MBC TV

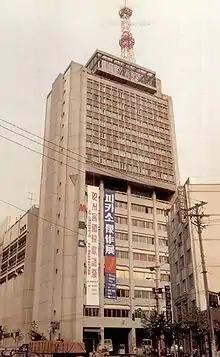
Former MBC building used between the 1970s and 1980s

The Seoul Private Broadcasting Corporation was established on 21 February 1961. On 22 June 1966, the company received a broadcasting license from the government and started broadcasting on terrestrial television on 8 August 1969, with a 20-minute opening ceremony at 6pm. Its first drama, "Lovers of the Sun", came on air the following day. At the time of its launch, South Korea had 200,000 registered television sets. Unlike the Tongyang Broadcasting Company, MBC opened during the military regime of Park Chung-hee and had more restrictions, aligning its interests and programming with the ruling government. The channel broadcast using the HLAC-TV callsign, with output set at 2kW video and 500W aural, on VHF channel 11 in Seoul, from 6am to midnight.